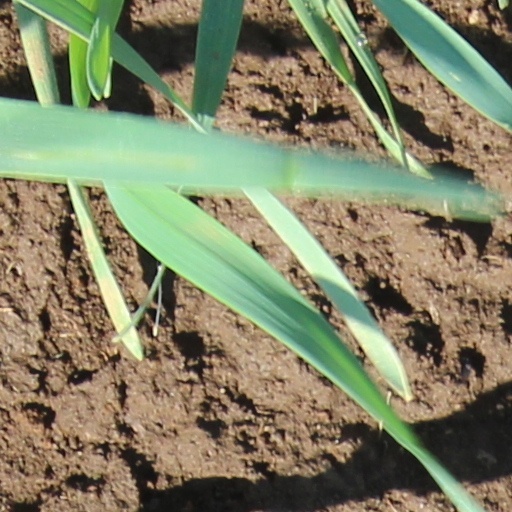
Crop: wheat